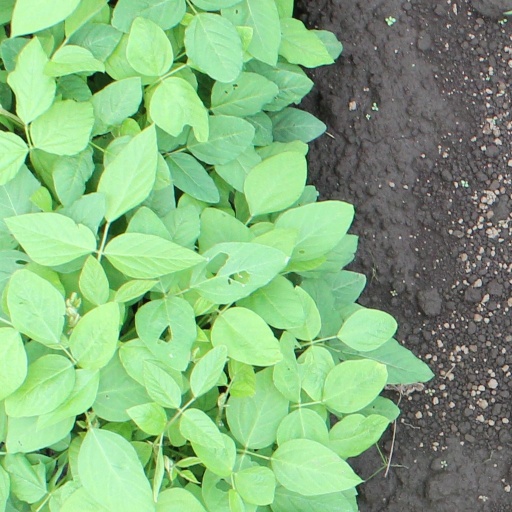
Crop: soybean